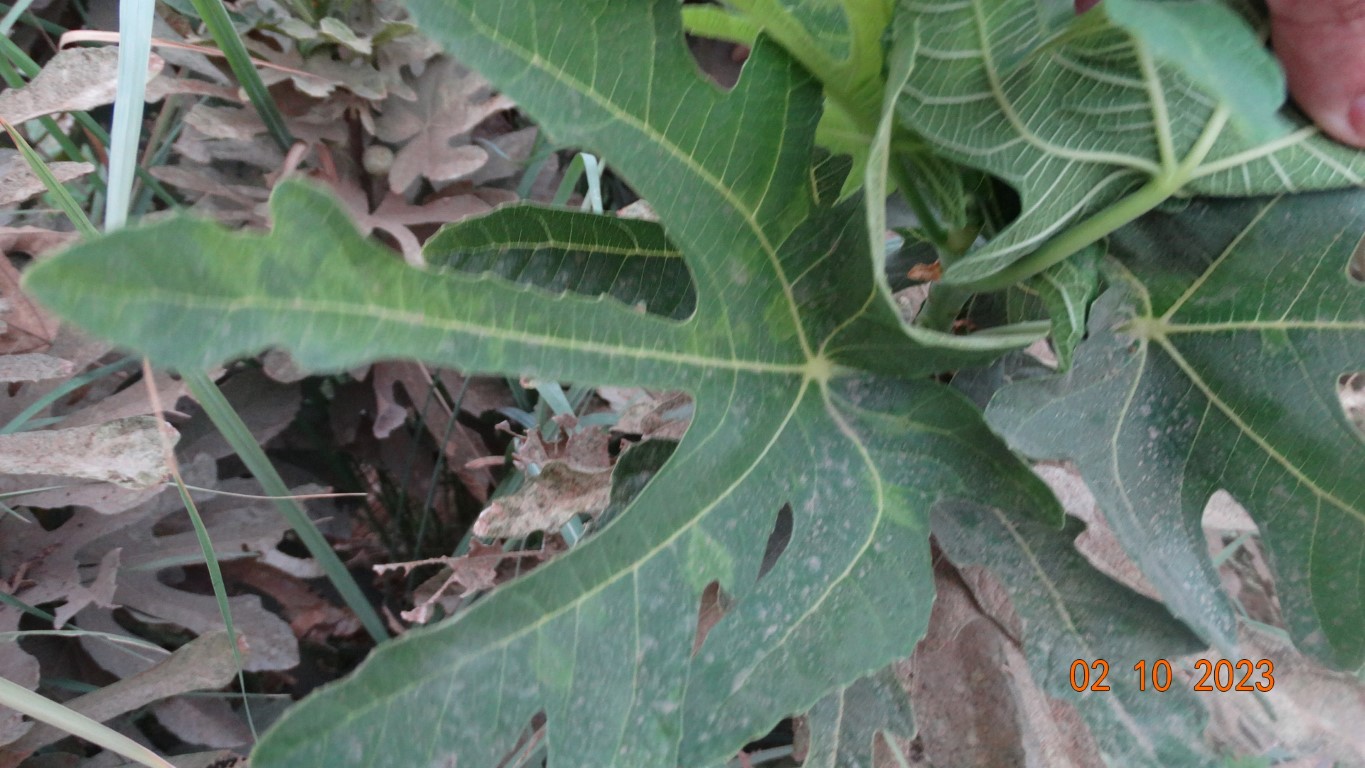
Label: healthy